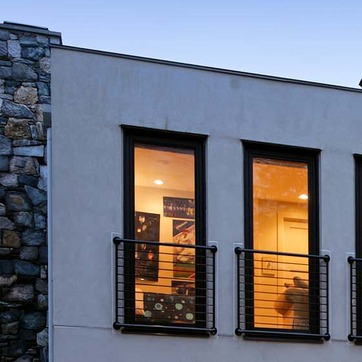
Material: glass